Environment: lab
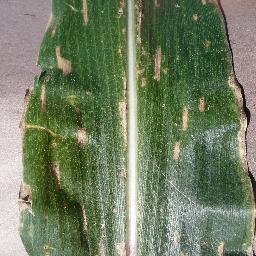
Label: gray_leaf_spot